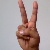
The image shows a hand gesture representing the letter 'V' in Indian Sign Language.